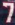
Number: 7